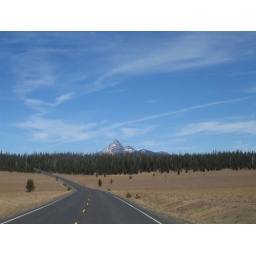
Near crater lake with a really pointy mountain in the background.